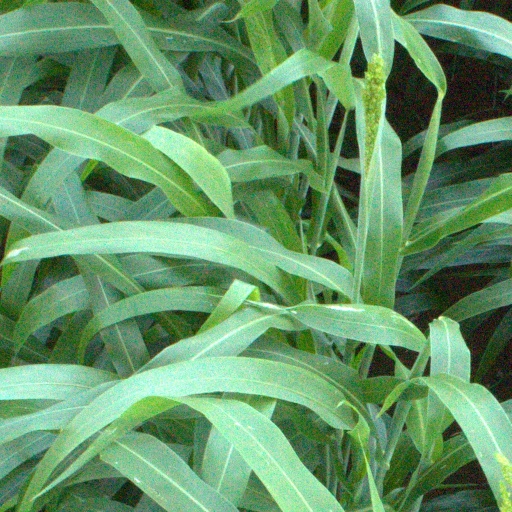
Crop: sorghum